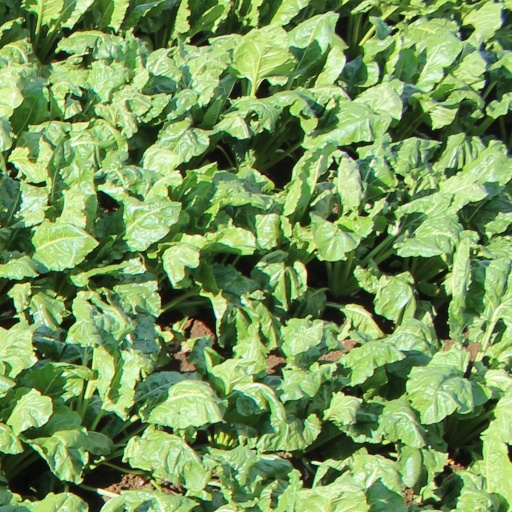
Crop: sugar beet